Finland at the 1928 Summer Olympics

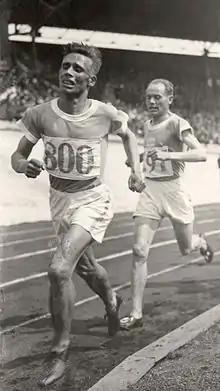
Ville Ritola and Paavo Nurmi

Two divers, a man and a woman, represented Finland in 1928. It was the nation's fifth appearance in the sport as well as the Games. Both divers competed in the platform events. Onnela advanced to the final, finishing 5th; this matched the best result for a Finnish diver to date. Lampila came in 4th in his preliminary group, just outside the top 3 required to advance.